Simhachalam railway station

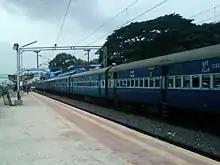
Durg–VSKP Passenger

Simhachalam railway station is third busiest railway station in Visakhapatnam after Visakhapatnam railway station and Duvvada railway station. It mainly serves purpose to reach Simhachalam and the surrounding locale.